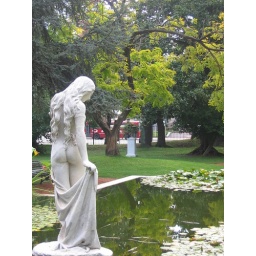
I wish that red bus wasn't in the background.